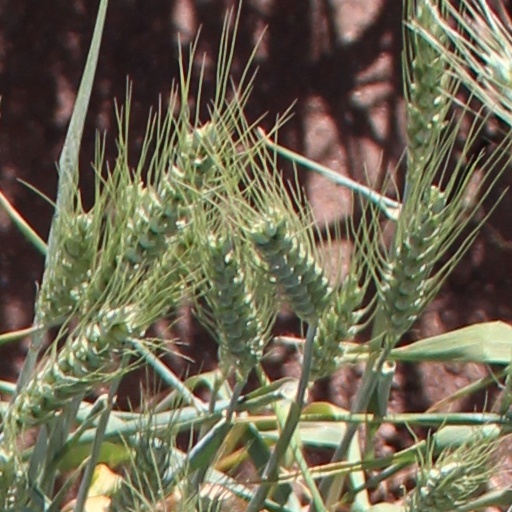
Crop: wheat